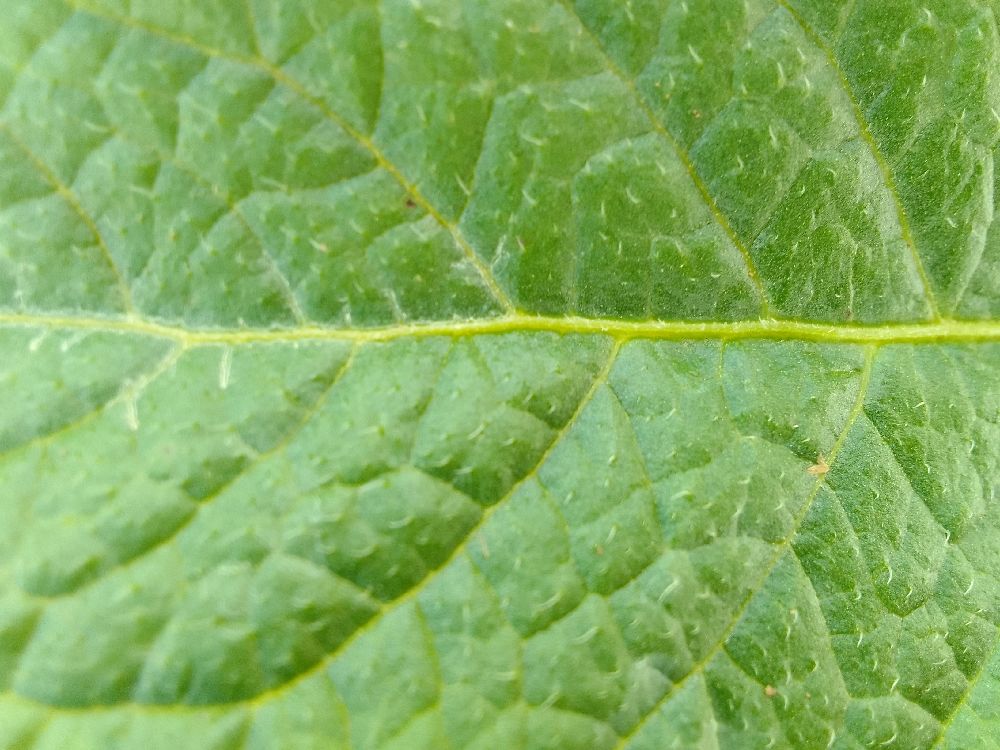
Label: Healthy